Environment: real
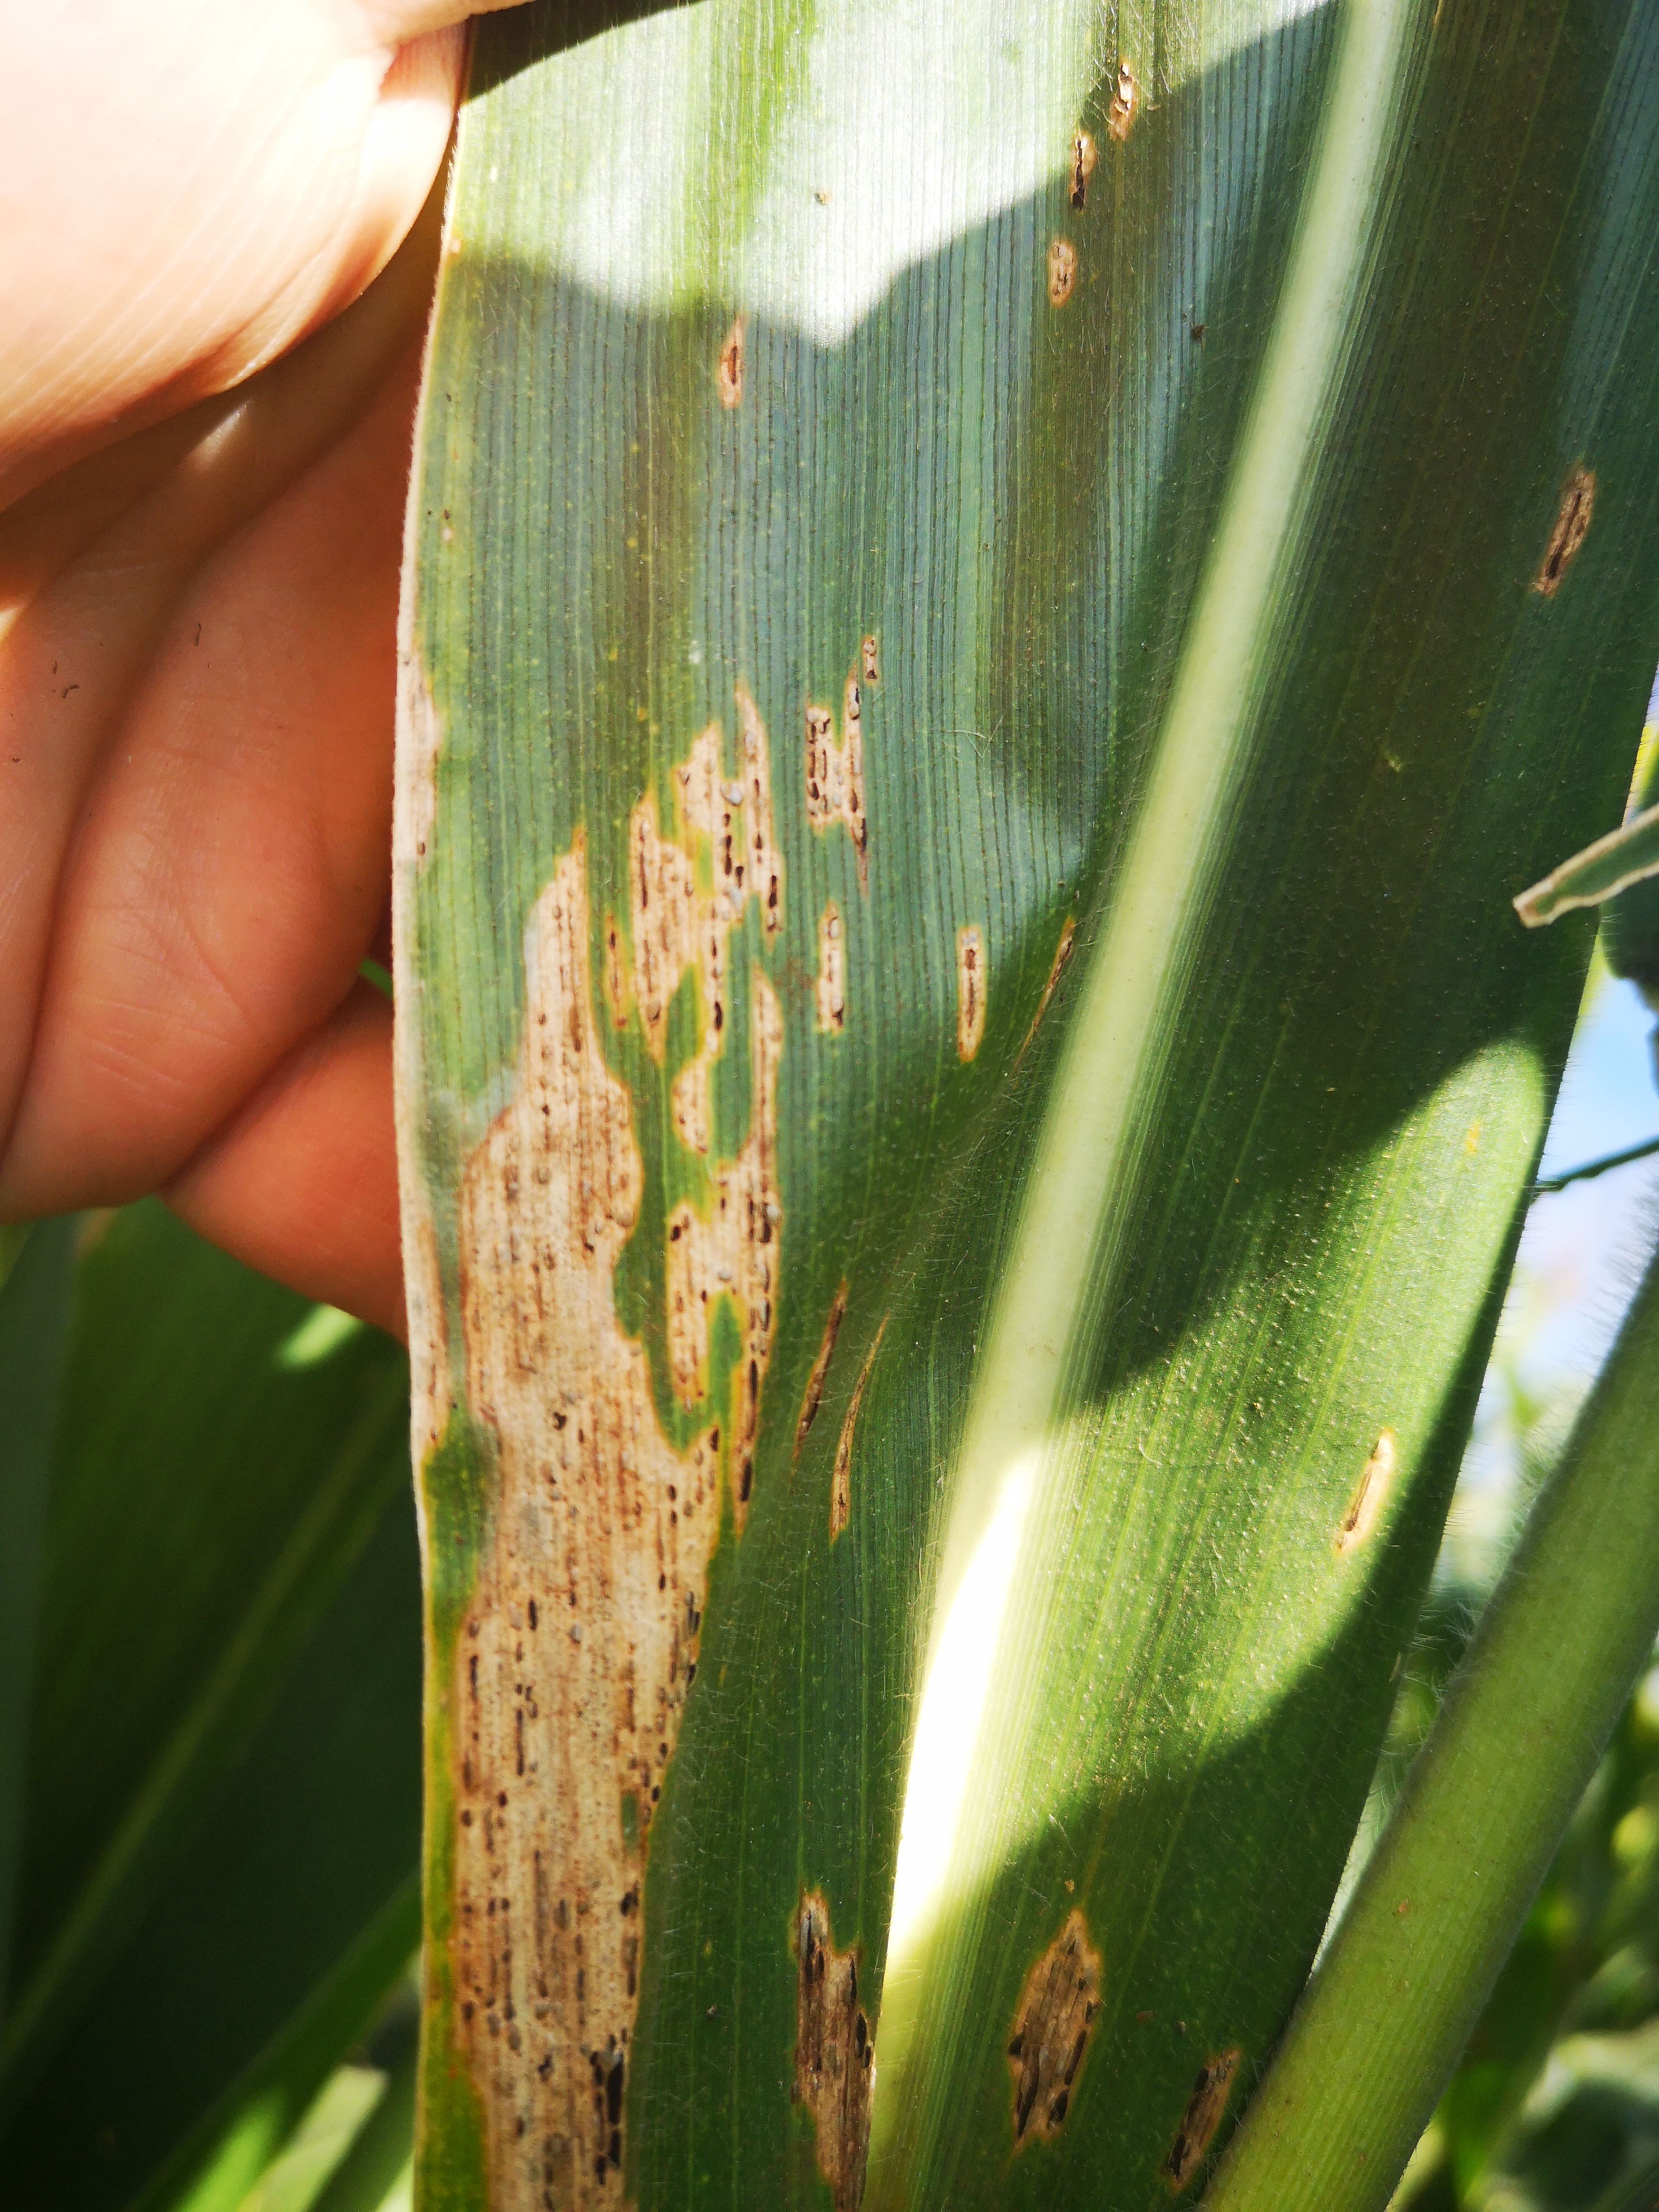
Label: common_rust